Tornado outbreak sequence of May 21–26, 2011

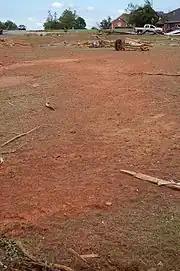
Severe ground scouring in the front lawn of a residence in northern Blanchard. All grass and of topsoil was removed.

The tornado touched down along the southwest side of Chickasha as a narrow cone shaped tornado, initially causing EF0 damage to roofs, trees, and fences. Continuing northeastward across the south side of town, the tornado reached EF2 strength as it struck a mobile home park, killing one person at that location. A car wash, automotive shop, gas station, and car dealership were damaged nearby. Several apartment buildings and a strip mall sustained major structural damage as the tornado exited town. The tornado destroyed outbuildings, snapped trees, and tossed farming equipment as it crossed US 62 east of town. After crossing the highway, the tornado began to rapidly grow in size and intensity, reaching EF3 strength as homes lost their exterior walls and trees were debarked nearby. Several metal buildings and homes were destroyed at EF2 to EF3 strength along the south side of Friend Road. The tornado crossed the road and became large and wedge-shaped, reaching EF4 intensity, scouring the ground to bare soil, debarking trees, and leveling homes, one of which was reduced to a bare slab (though this home was nailed rather than bolted to its foundation). Several vehicles were thrown hundreds of yards nearby, including an SUV that was carried and crumpled into a ball. The tornado maintained EF4 strength crossed E1340 Road further to the northeast, reducing two well-built homes to rubble and destroying two nearby metal buildings. Many trees were debarked in this area, and a mixture of scoured crops, mud, and straw was found piled up to a depth of against a nearby fence line. A third home sustained collapse of its exterior walls. Further along the path, another well-built home was flattened at EF4 strength, a metal building was destroyed, and vehicles were thrown up to away along Ballard Road before the violent tornado tore across a series of open fields further to the northeast, leaving behind a continuous swath of debarked trees and scoured grass. An oil pump jack was also destroyed in this area. The tornado weakened momentarily as it passed to the northwest of the Indian Ridge Golf Course, producing only EF1 tree damage. The tornado re-intensified as it crossed NW 25th Street, completely debarking numerous trees and obliterating several metal buildings, outbuildings, and mobile homes. Several vehicles parked near a residence along N2980 Road were thrown up to away, some of which were wrapped around trees or stripped down to their frames, and severe ground scouring occurred in this area. Numerous homes were heavily damaged or destroyed in a nearby semi-rural subdivision, one of which was leveled at EF4 intensity.